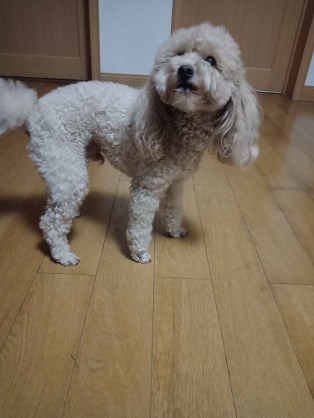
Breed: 2925-n000114-toy_poodle